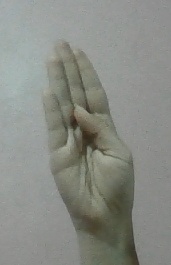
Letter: kaaf